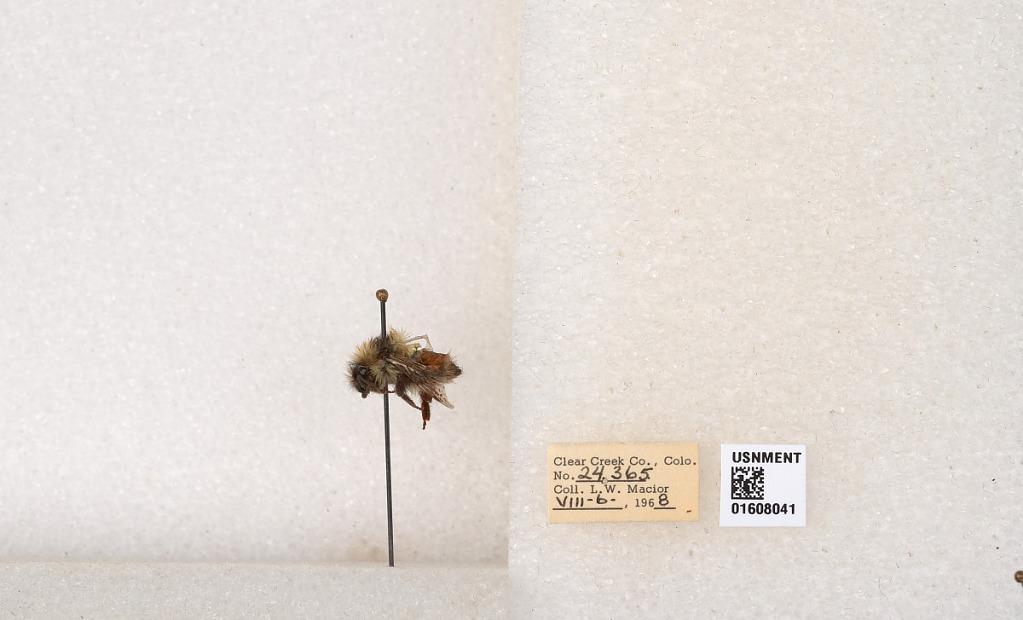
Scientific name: Bombus (Pyrobombus) sylvicola Kirby
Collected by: L. Macior
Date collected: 1968-8-6
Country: United States
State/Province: Colorado
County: Clear Creek
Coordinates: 39.6891, -105.644